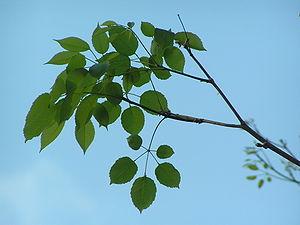
Handroanthus est un genre de plantes à fleurs de la famille des Bignoniaceae. Il se compose de 30 espèces d'arbres, connues en Amérique latine sous les noms communs poui, pau d'arco, ipê ou en Guyane ébène vert, ébène rose. Les grandes essences de bois sont parfois appelées lapacho ou guayacan, mais ces noms sont plus correctement appliqués aux espèces Handroanthus lapacho et Handroanthus guayacan, respectivement.